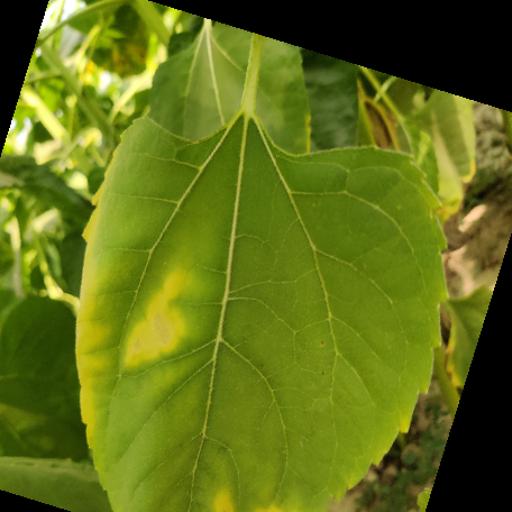
Label: Downy_mildew